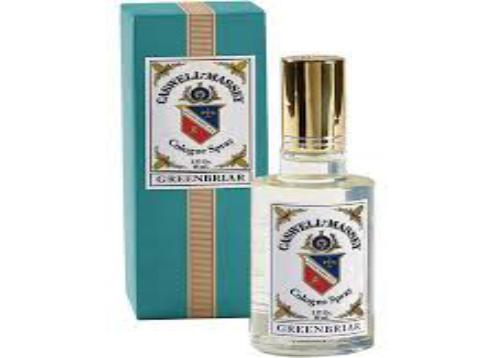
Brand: Caswell Massey
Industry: Necessities